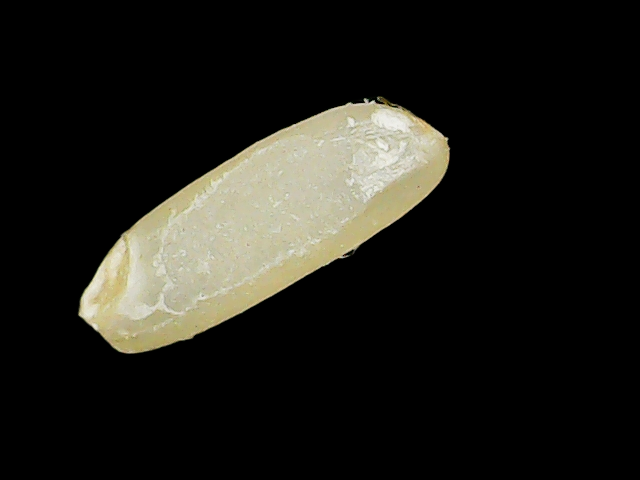
Rice variety: Binadhan17